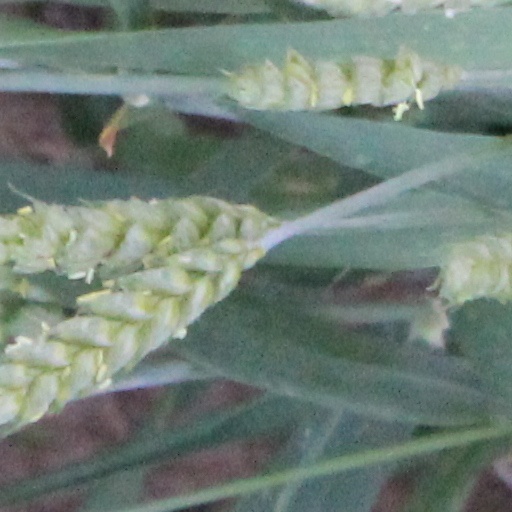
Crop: wheat